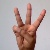
The image shows a hand gesture representing the letter 'W' in Indian Sign Language.